Arminius

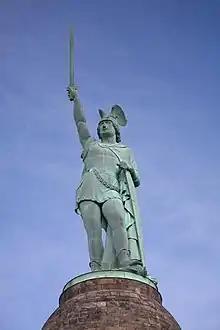
Statue of Arminius at the Hermannsdenkmal monument

Arminius (18/17 BC–AD 21) was a chieftain of the Germanic Cherusci tribe who is best known for commanding an alliance of Germanic tribes at the Battle of the Teutoburg Forest in AD 9, in which three Roman legions under the command of general and governor Publius Quinctilius Varus were destroyed. His victory at Teutoburg Forest precipitated the Roman Empire's permanent strategic withdrawal and the deprovincialization of Germania Magna, and modern historians regard it as one of Imperial Rome's greatest defeats. As it prevented the Romanization of Germanic peoples east of the Rhine, it has also been considered one of the most decisive battles in history and a turning point in human history.